Camp X-Ray (film)

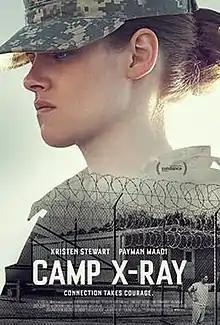
Theatrical film poster

Camp X-Ray is a 2014 American drama film written and directed by Peter Sattler in his directorial debut, based on the detention facility Camp X-Ray at the Guantanamo Bay detention camp. It stars Kristen Stewart and Payman Maadi along with John Carroll Lynch, Lane Garrison, and Joseph Julian Soria in supporting roles. The film premiered at the 2014 Sundance Film Festival on January 17, and was released theatrically in the United States on October 17, 2014, by IFC Films.